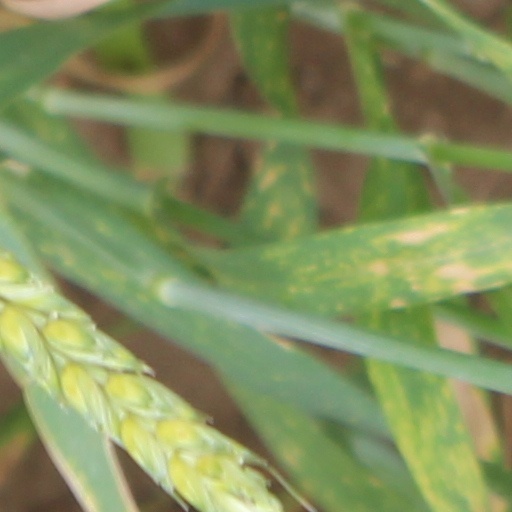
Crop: wheat